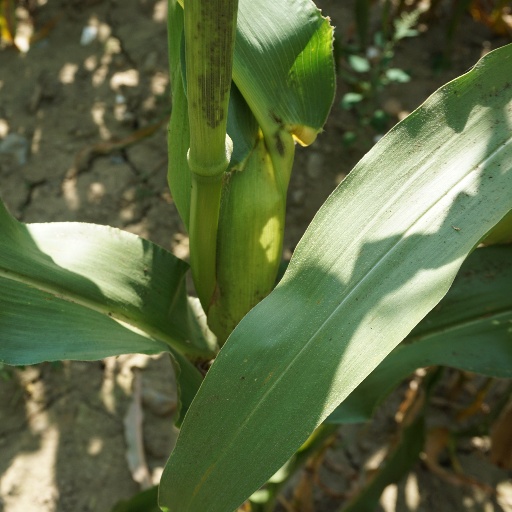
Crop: maize; corn